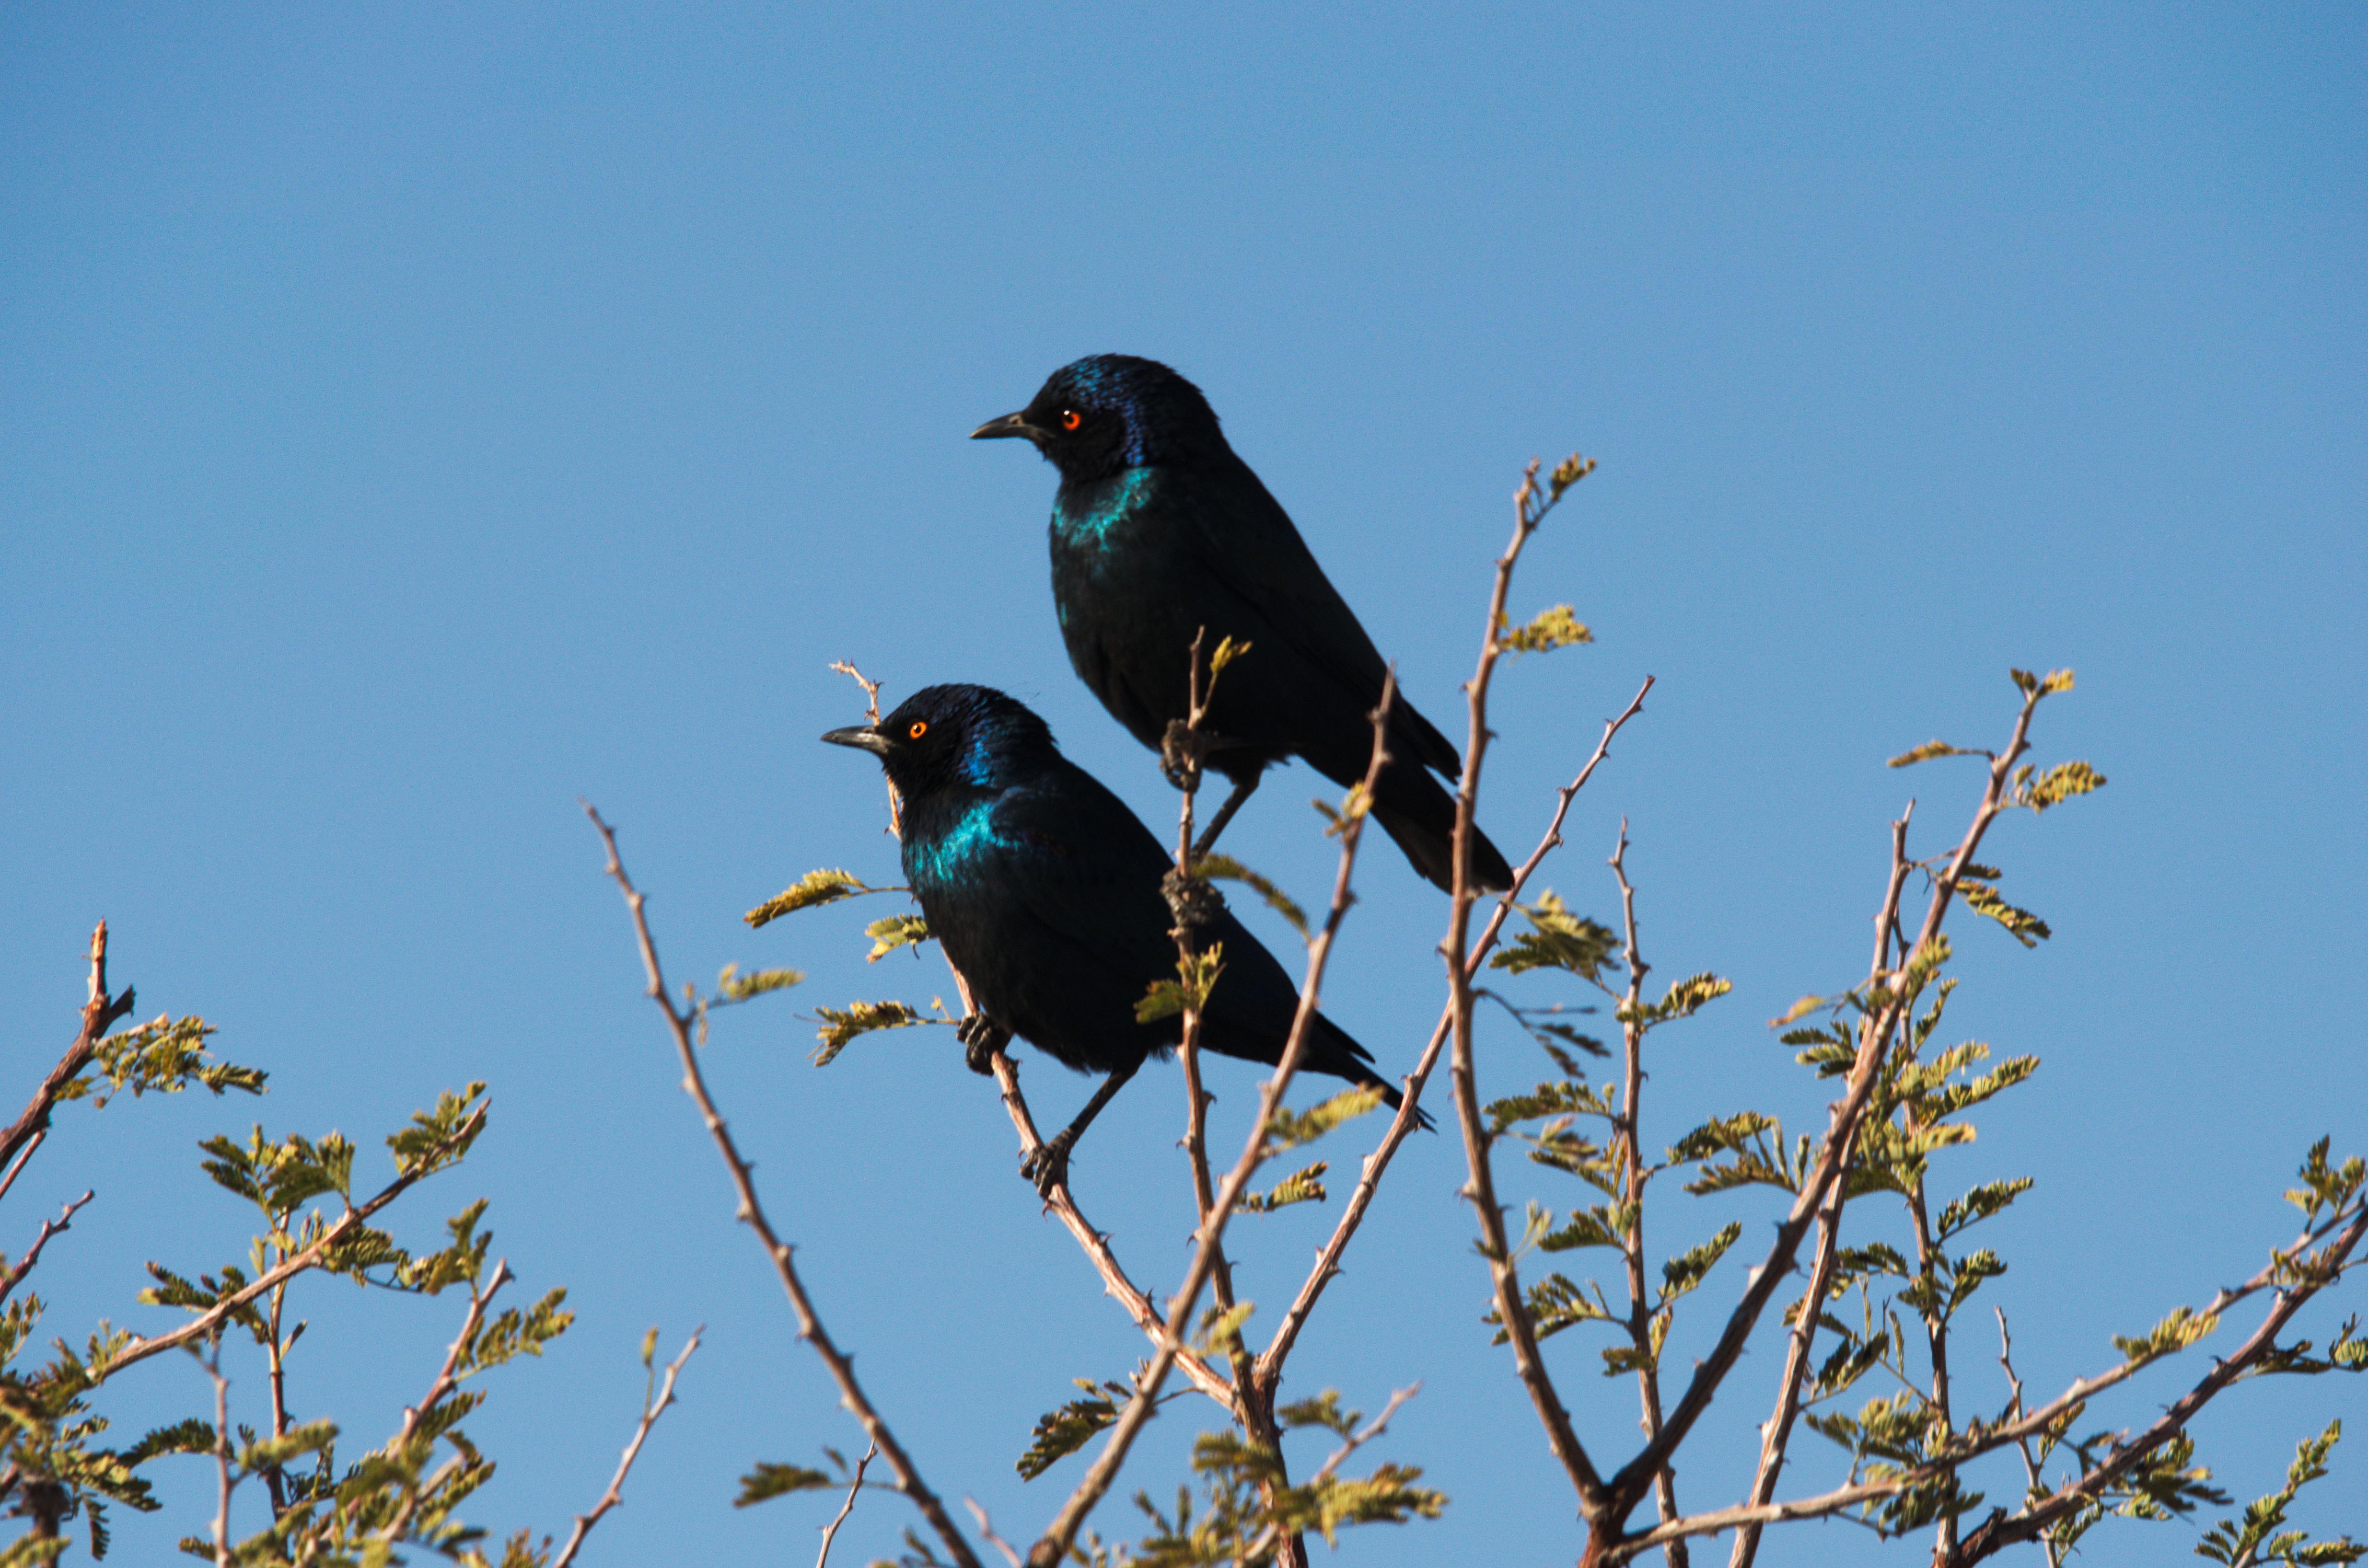
nature, branch, bird, flower, wildlife, africa, fauna, vertebrate, finch, shimmer, namibia, blue stare, perching bird